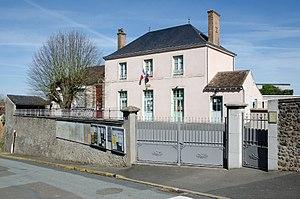
Mairie de Duneau - Sarthe.
Duneau est une commune française, située dans le département de la Sarthe en région Pays de la Loire, peuplée de 1 045 habitants.